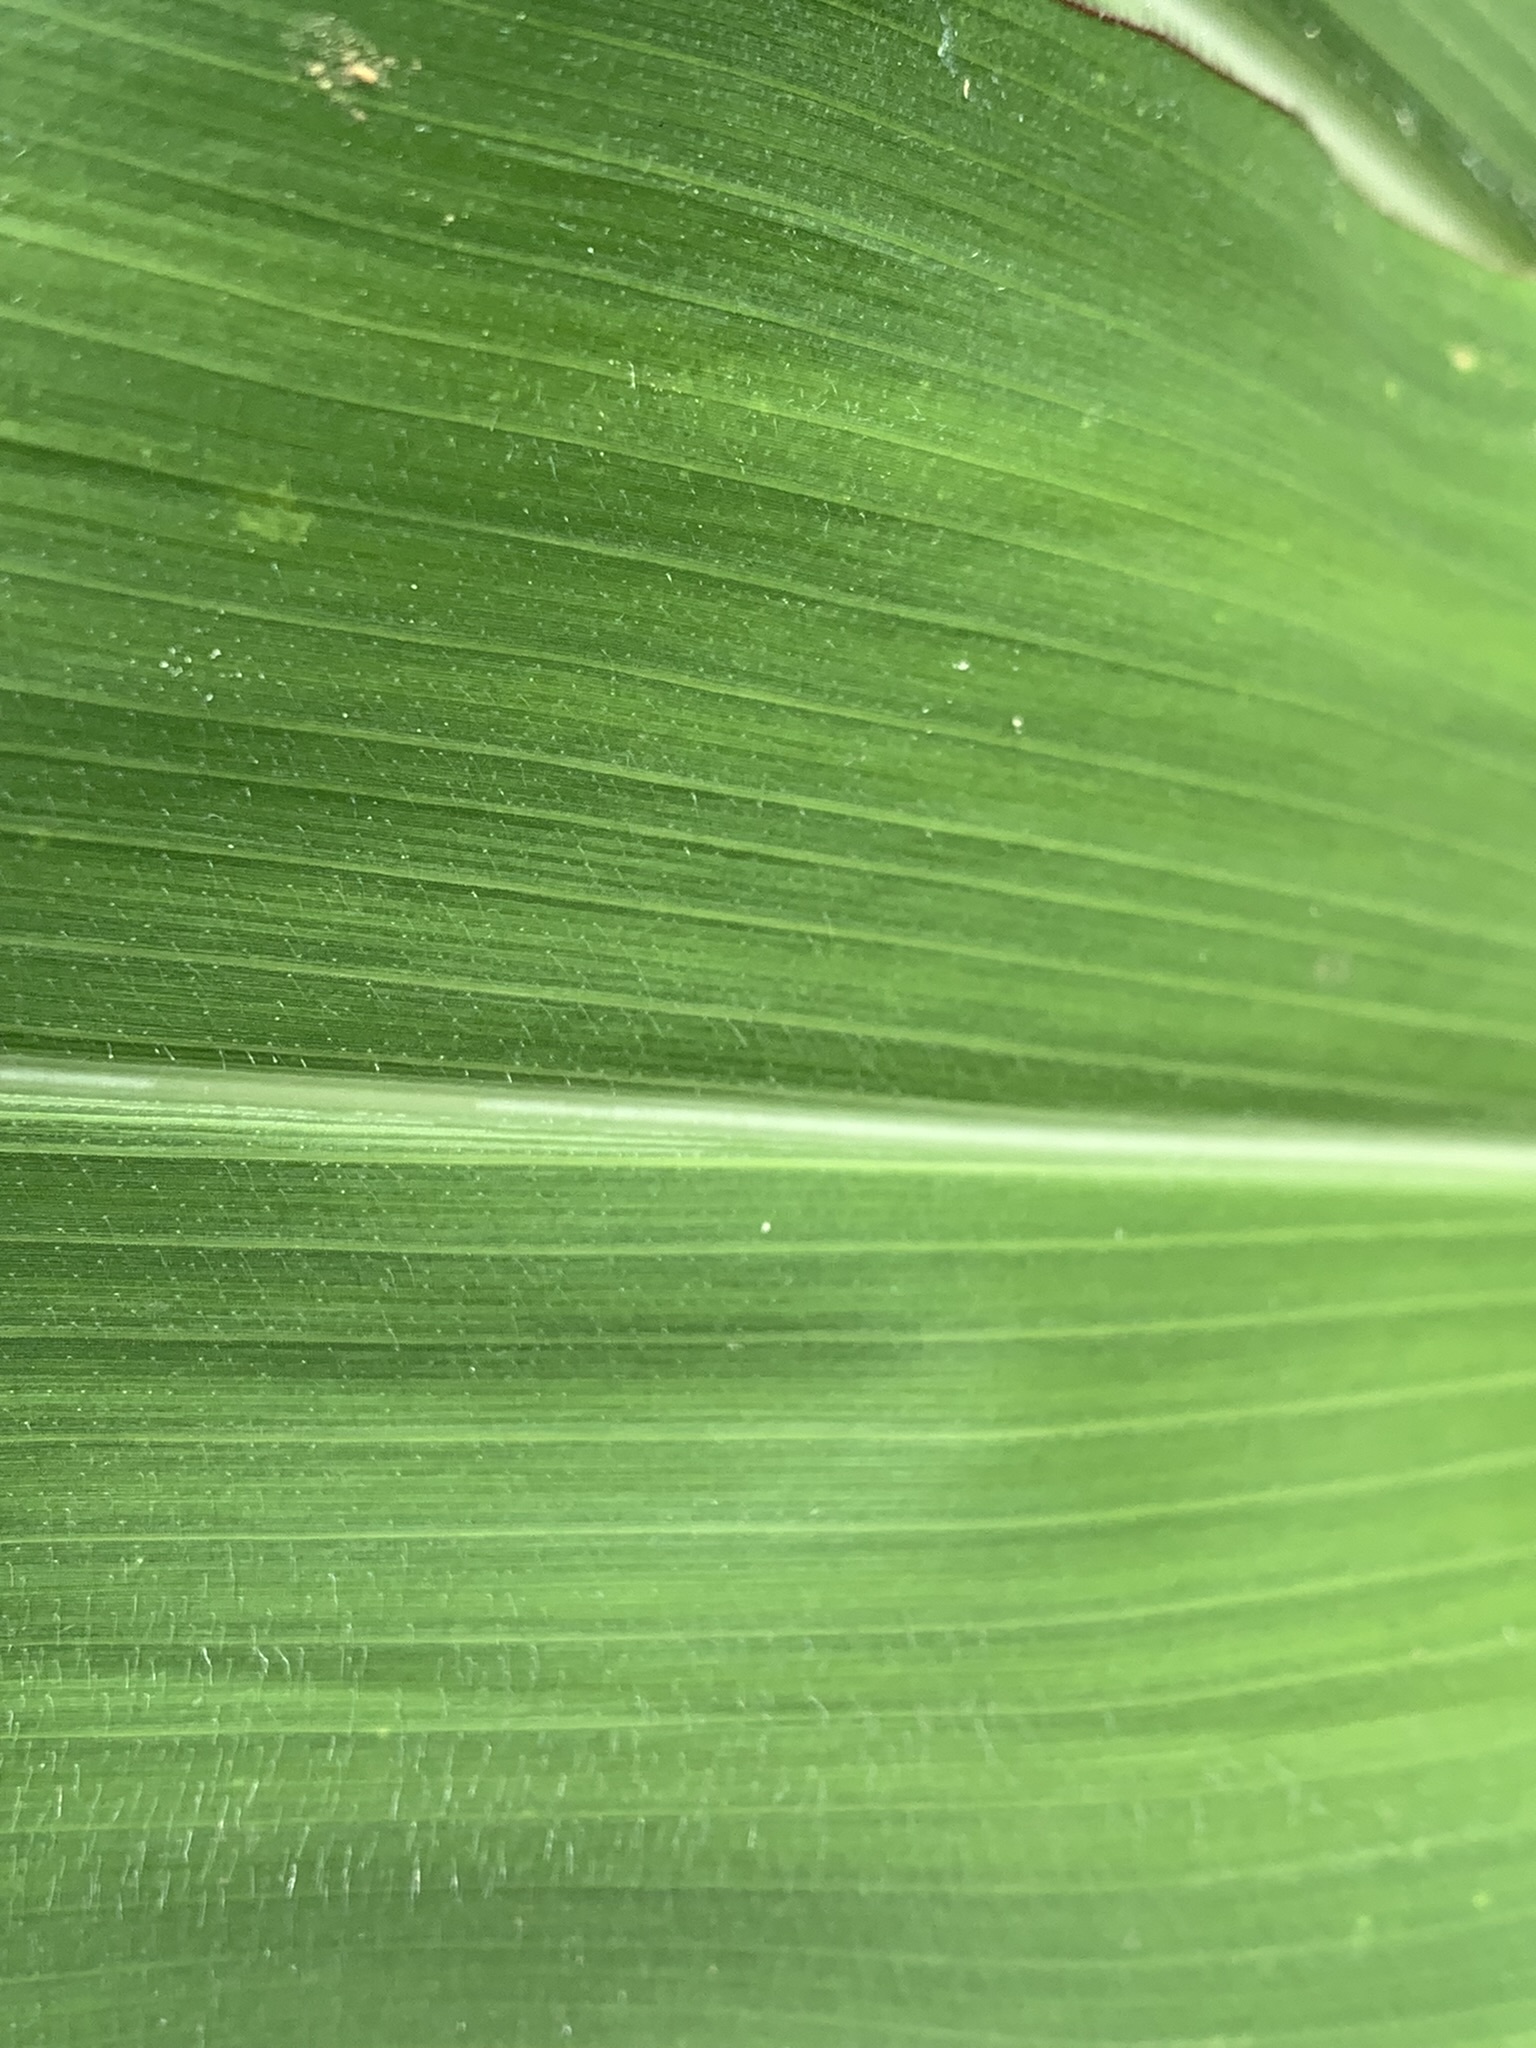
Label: Healthy